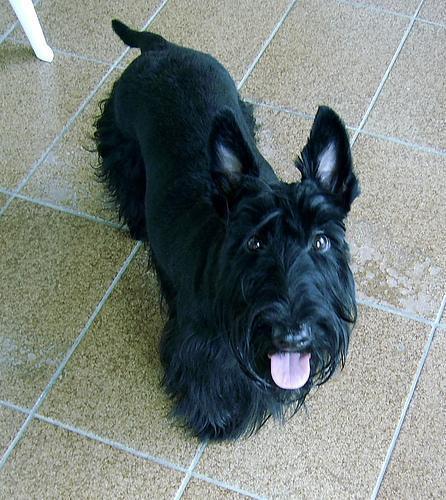
Scotch_terrier